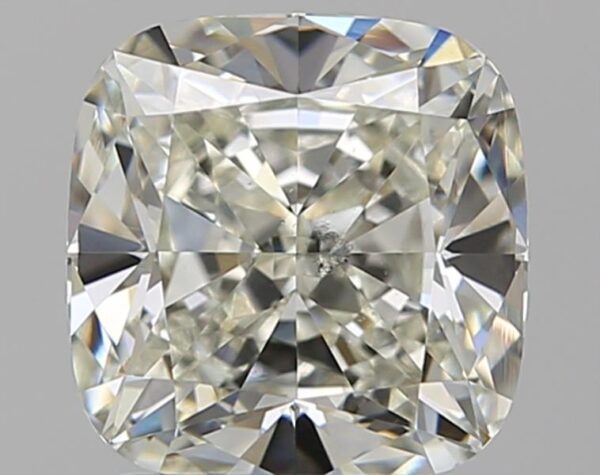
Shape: cushion
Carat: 2.05
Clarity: SI1
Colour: J
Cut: EX
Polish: EX
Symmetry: EX
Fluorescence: N
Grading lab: GIA
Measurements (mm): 7.22 x 7.07 x 4.65